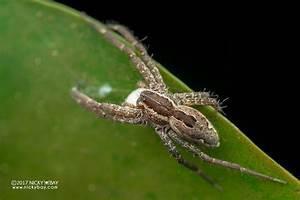
spider